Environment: real
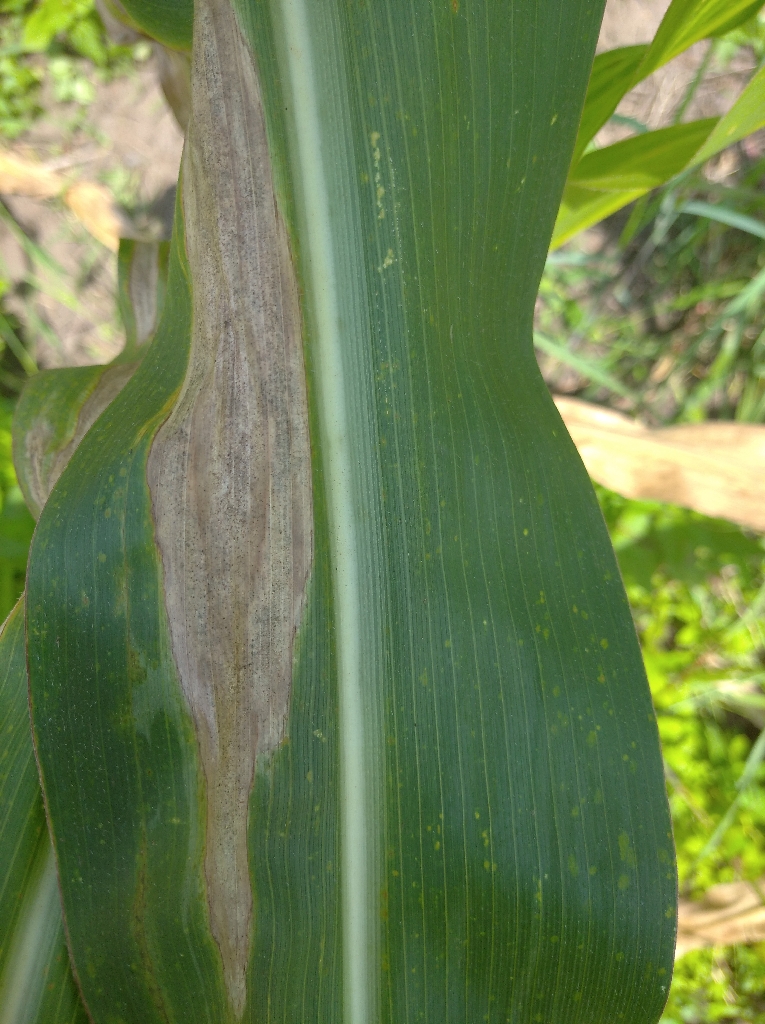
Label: northern_corn_leaf_blight